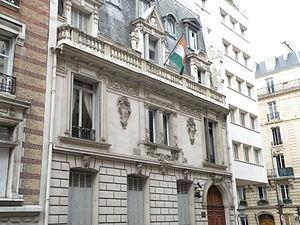
Ambassade du Niger en France, 154 rue de Longchamp, Paris.